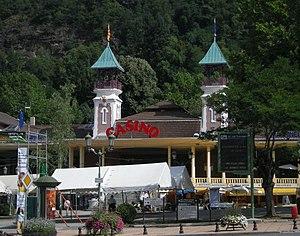
Le casino d'Ax-les-Thermes (Ariège)